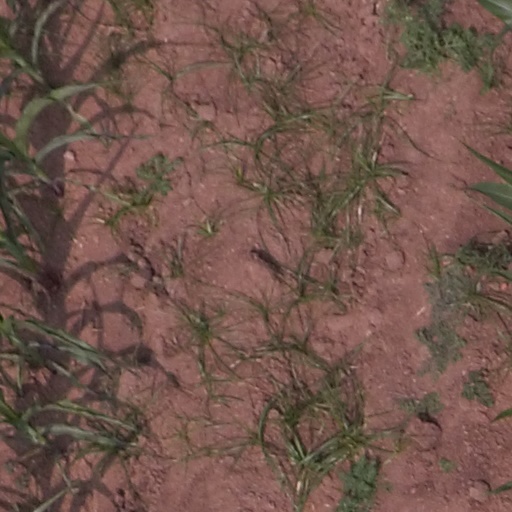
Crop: maize; corn